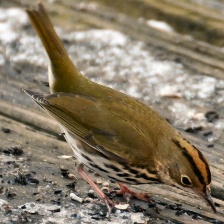
Species: OVENBIRD
Scientific name: SEIURUS AUROCAPILLA